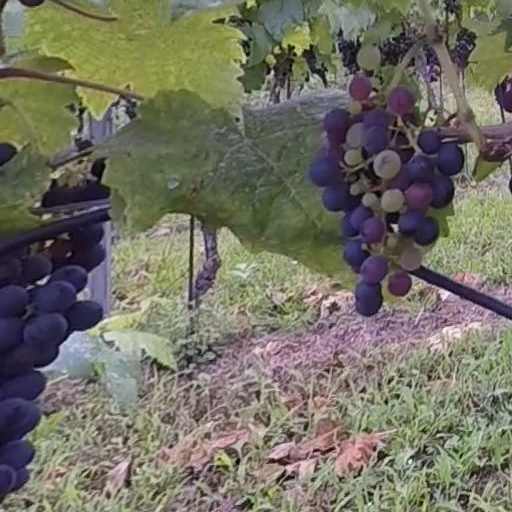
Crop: grape